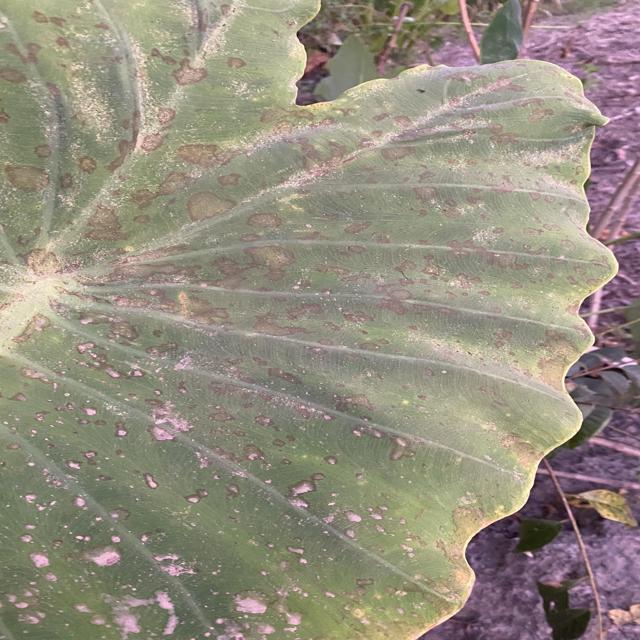
Label: Early_Blight